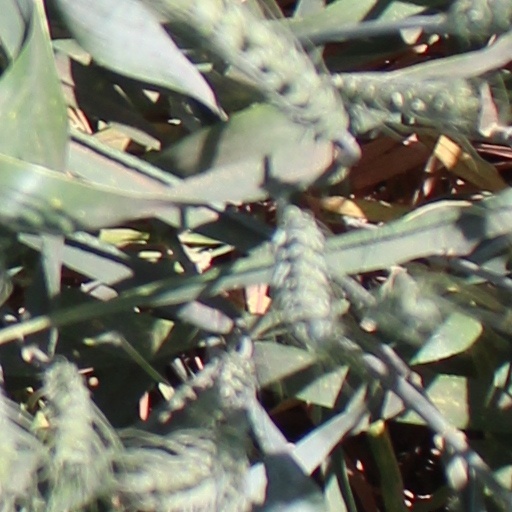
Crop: wheat